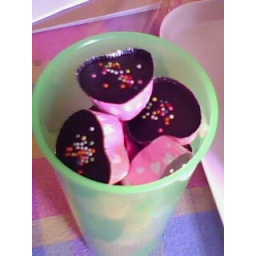
heart chocolate in pink basket